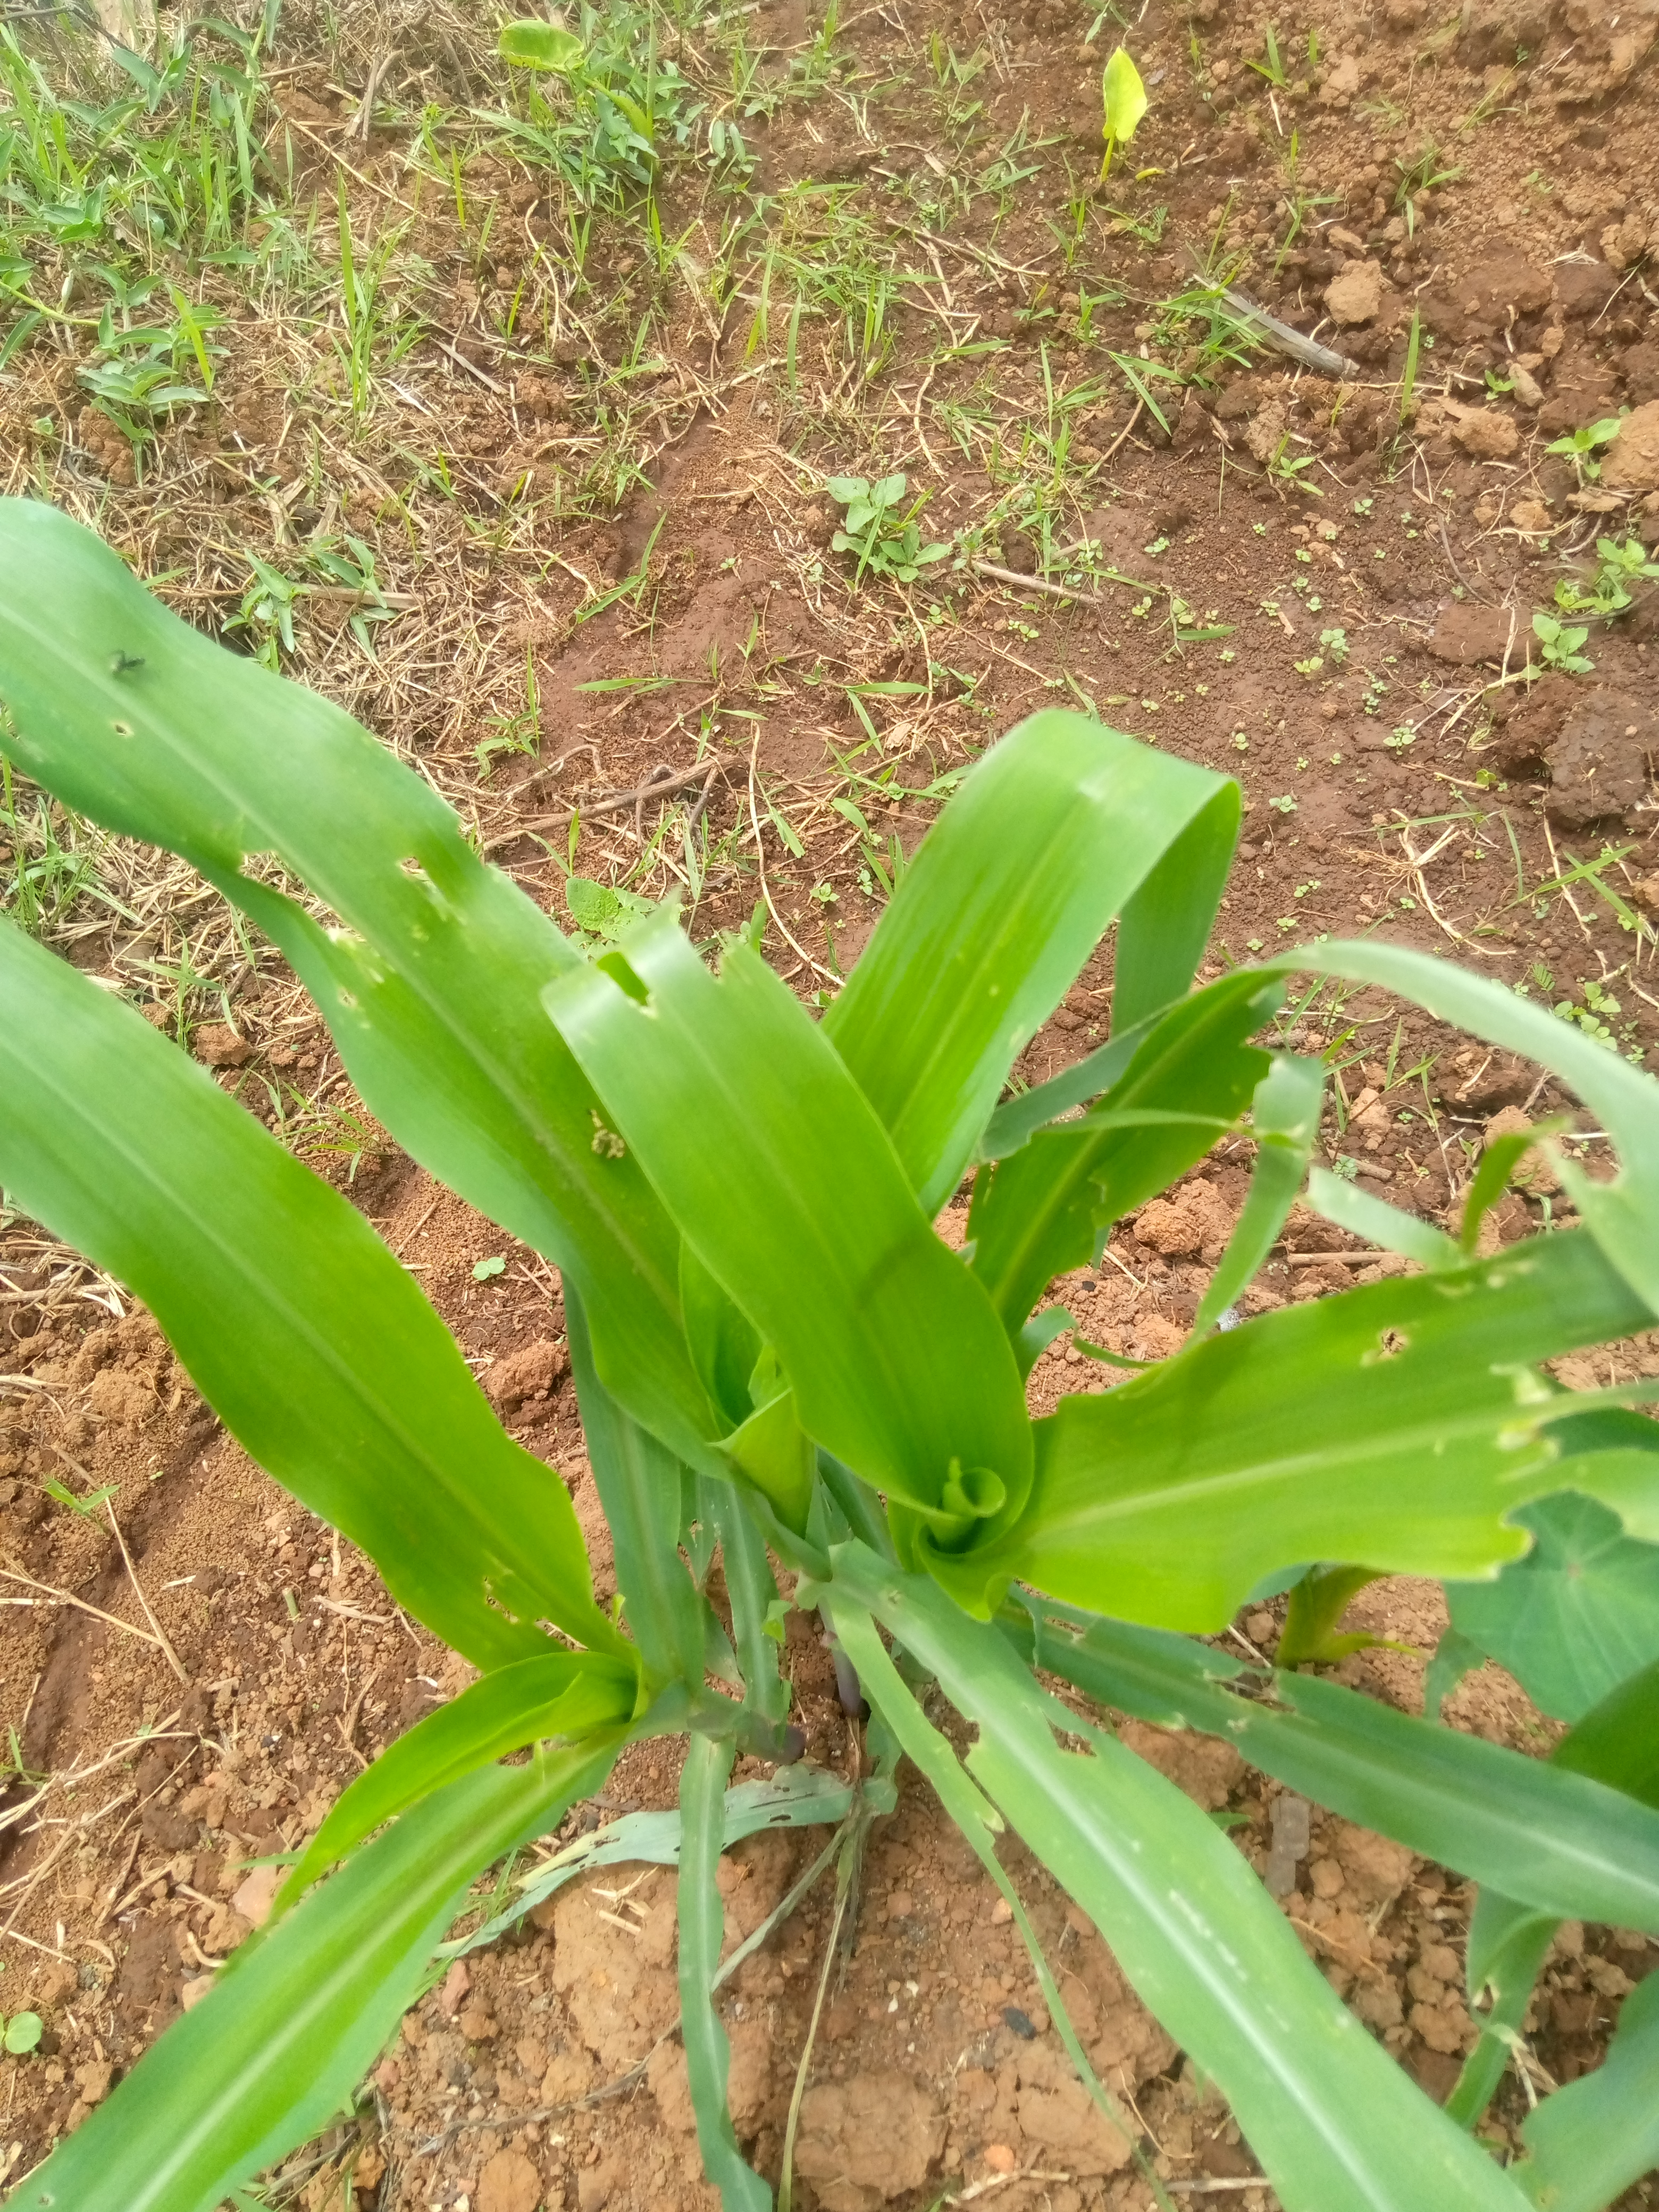
Label: spodoptera_frugiperda